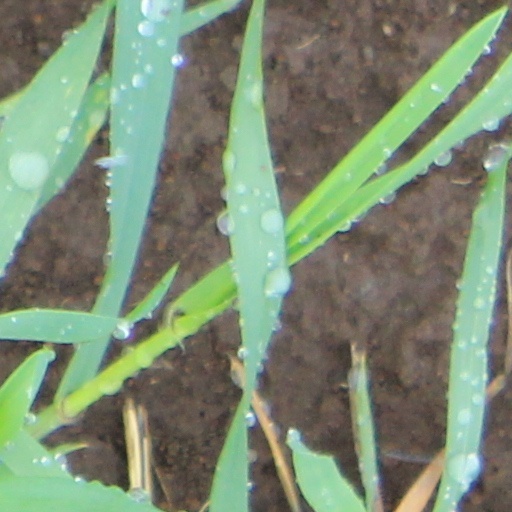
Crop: wheat